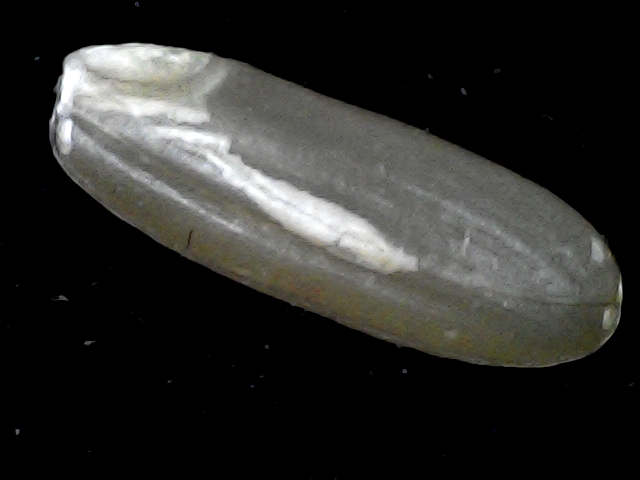
Rice variety: BR23